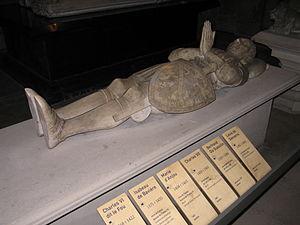
Saint-Denis (Île-de-France), basilique nécropole royale, gisant du connétable Bertrand du Guesclin (1320 - 1380).
Bertrand du Guesclin, aussi nommé Bertran du Guesclin, né vers 1320 au château de la Motte-Broons près de Dinan et mort le 13 juillet 1380 devant Châteauneuf-de-Randon, est un noble breton, connétable de France et de Castille, personnage majeur de la première partie de la guerre de Cent Ans.
La nécropole royale de Saint-Denis, abrite les tombes de nombreux souverains francs et français, depuis Dagobert Iᵉʳ jusqu'à Louis XVIII. Cette nécropole se trouve dans la basilique Saint-Denis.
Cette liste recense les gisants situés en France.